Beryl Burton

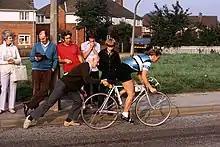
Burton competing in a time trial in Wetherby, West Yorkshire.

In domestic time trial (TT) competition, Burton was almost unbeatable. She won the Road Time Trials Council's British Best All-Rounder Competition for 25 consecutive years from 1959 to 1983. In total, she won 72 national individual time trial titles; she won four at 10 miles (the championship was inaugurated in 1978), 26 at 25 miles, 24 at 50 miles and 18 at 100 miles. Her last national solo time trial titles were achieved in 1986 (at 25 and 50 miles; she was part of the fastest team, Knaresborough CC, in the 50 mile event in 1969).